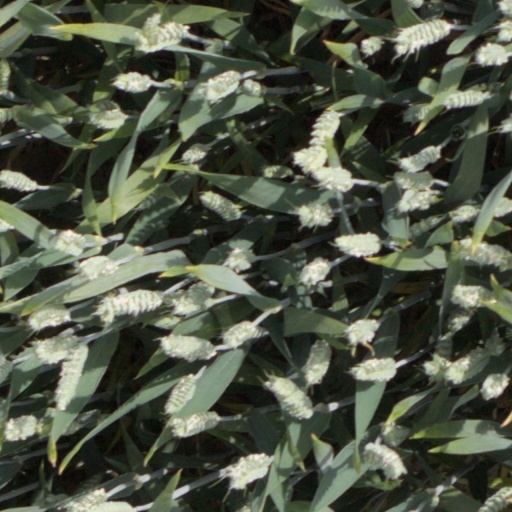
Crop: wheat